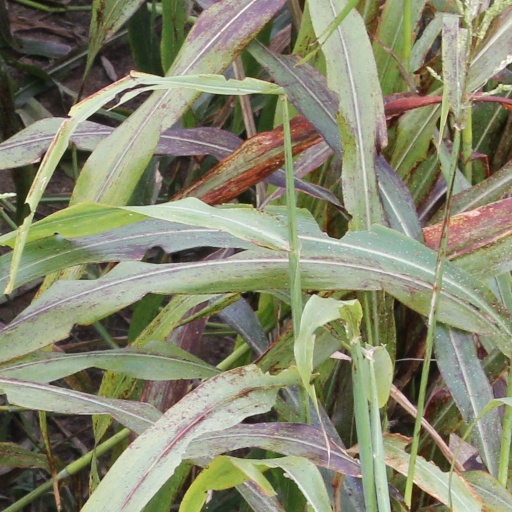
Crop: sorghum